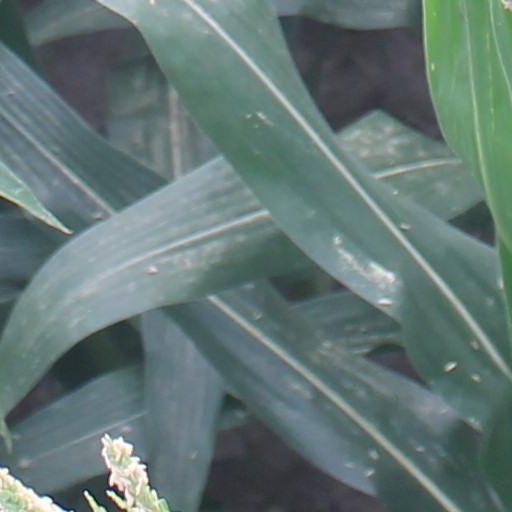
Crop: maize; corn